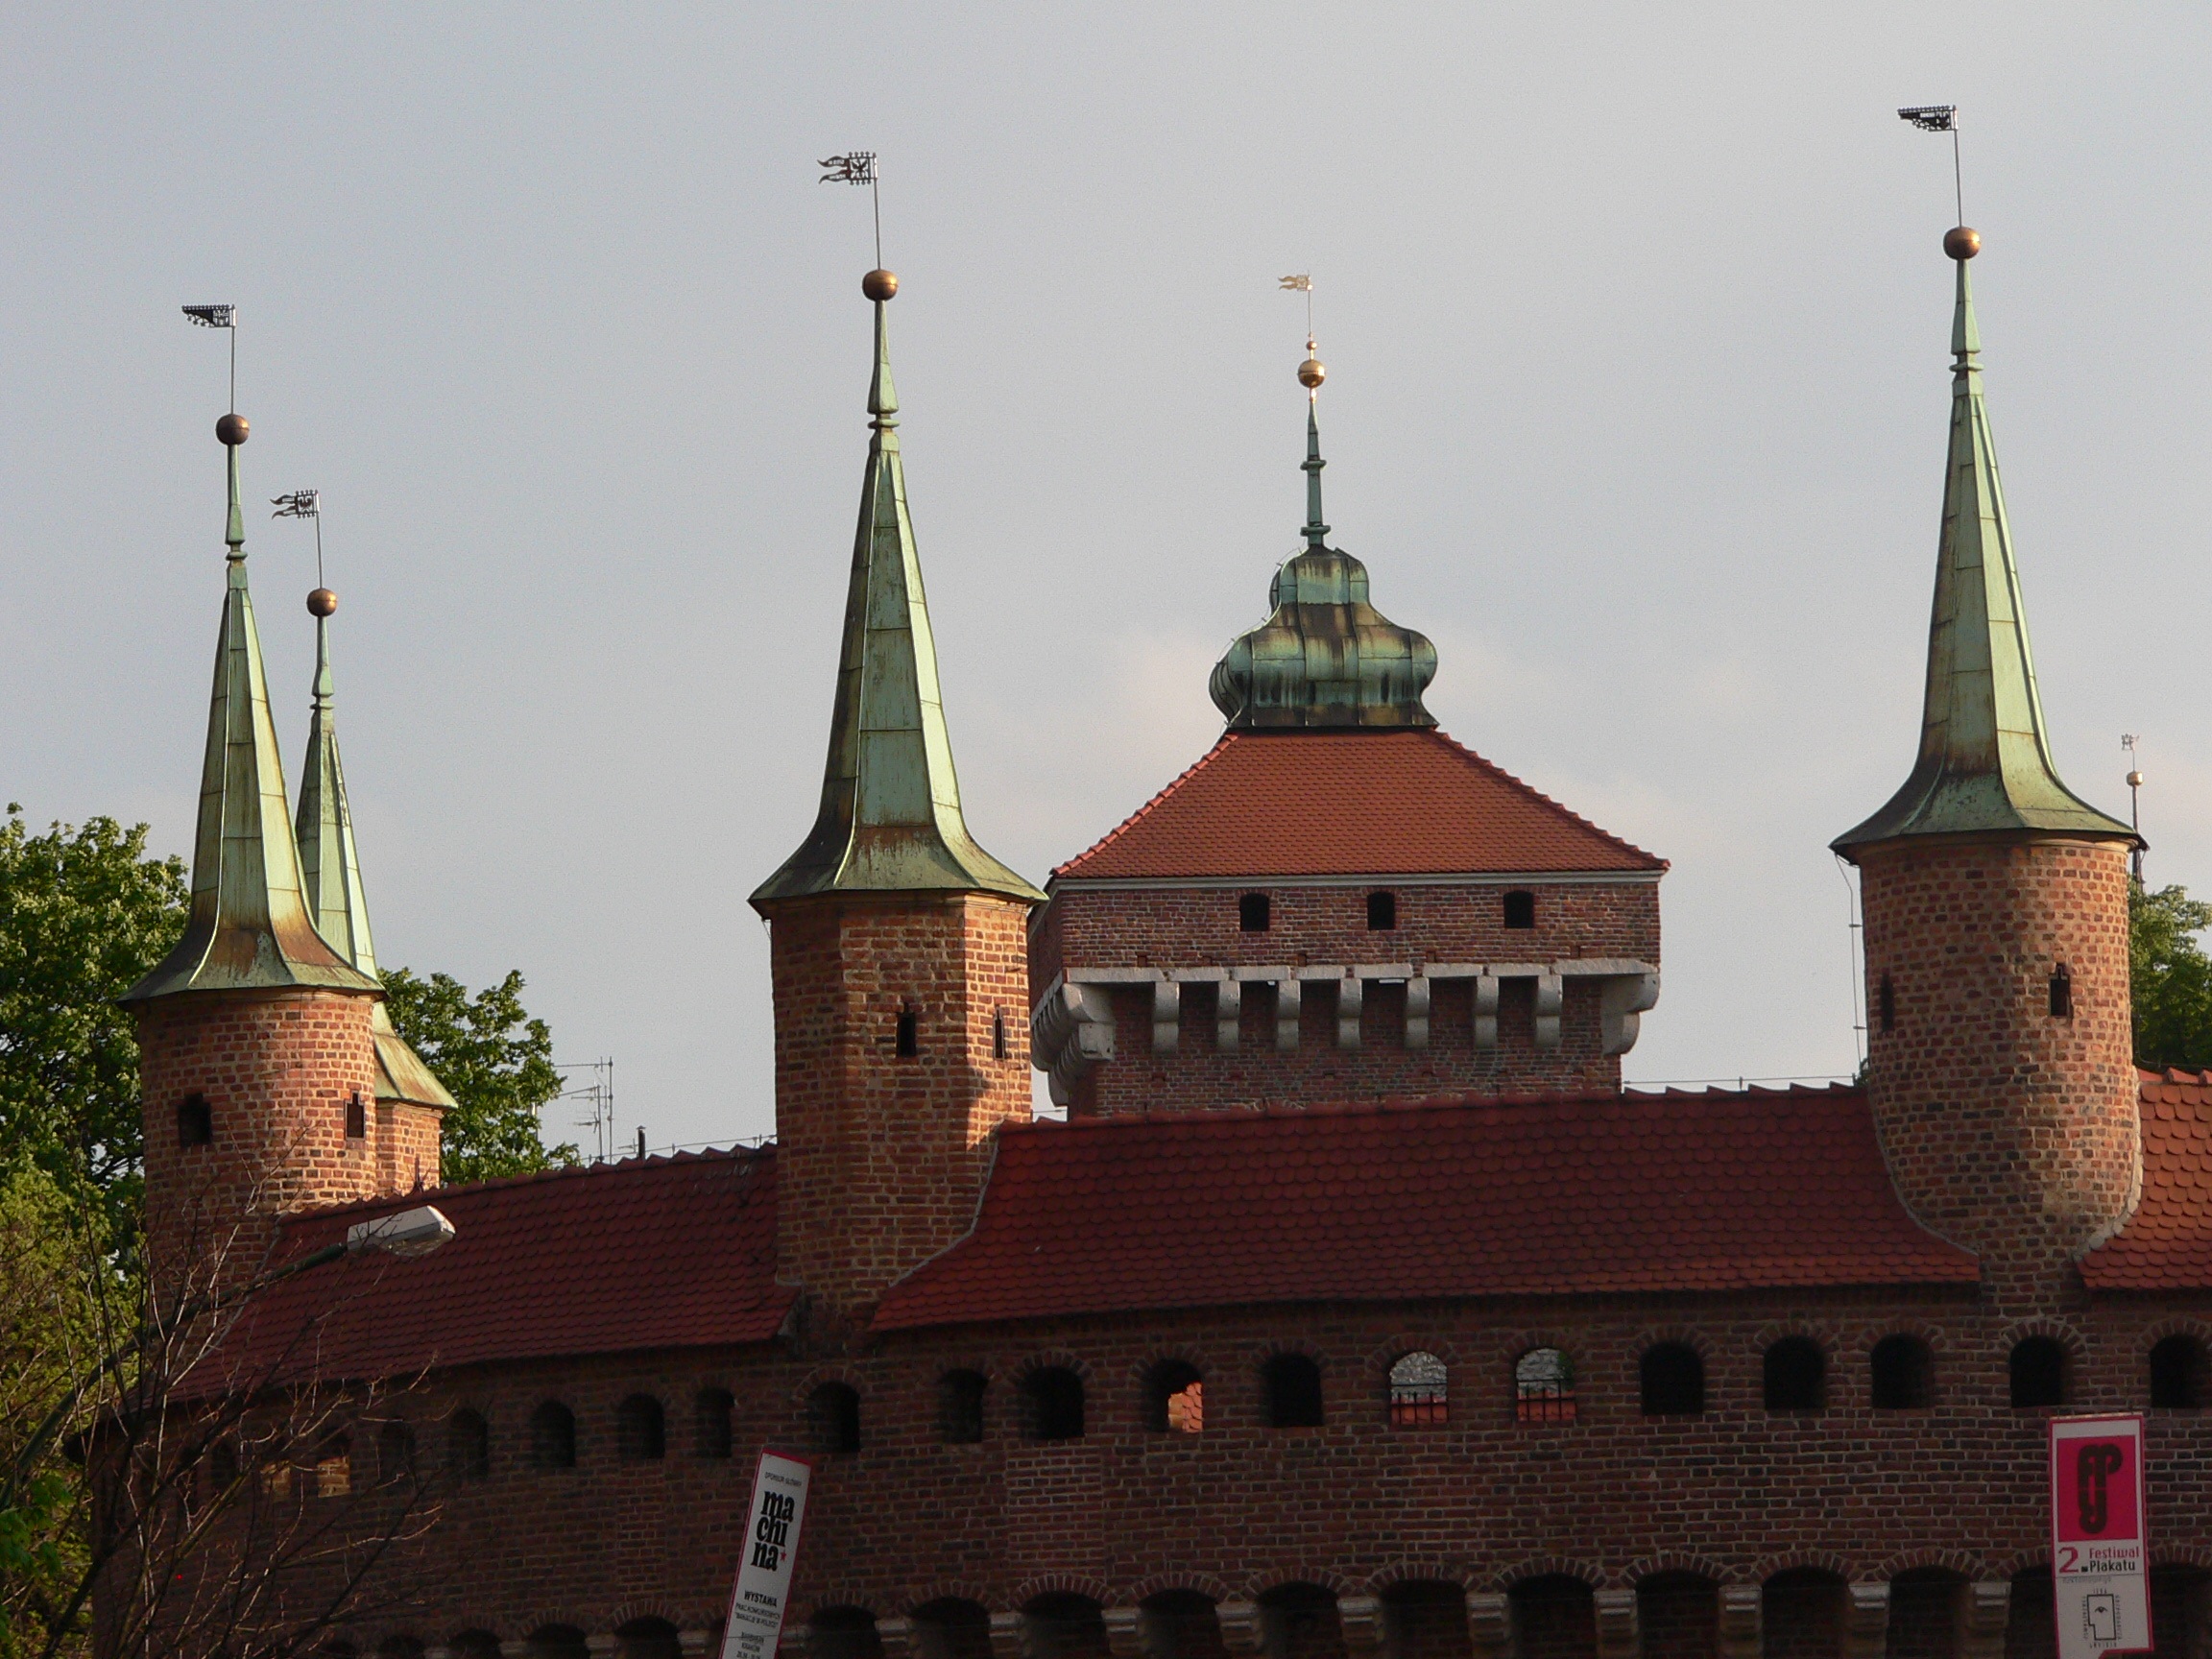
architecture, building, chateau, palace, wall, monument, construction, tower, castle, landmark, church, place of worship, fortress, spire, steeple, monastery, poland, warsaw, torres, royal palace